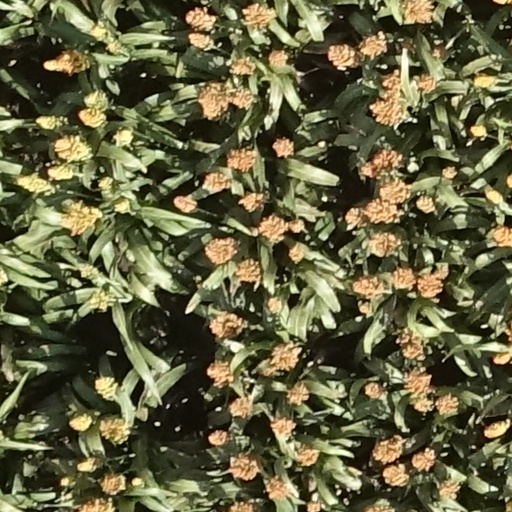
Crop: sorghum